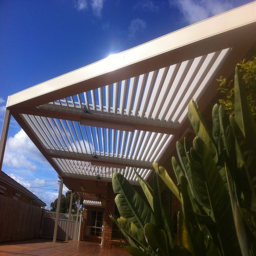
very tapered end to verandah was perfectly done to match the shape of the deck